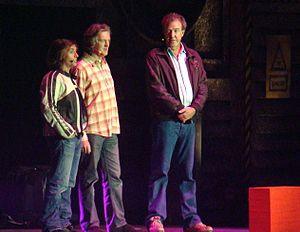
The Grand Tour est une émission de télévision diffusée par Amazon Video, produite par Andy Wilman et présentée par Jeremy Clarkson, Richard Hammond et James May.